Gosford

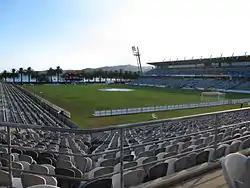
Central Coast Stadium

Gosford proper is located in a valley with President's Hill on the city's western border, Rumbalara Reserve on its eastern border, and Brisbane Water to the city's south. Mann Street, Gosford's main street and part of the Pacific Highway, runs north–south and contains the frontage for much of the commercial district.